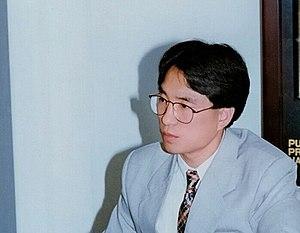
Ha Seung-moo, est un poète et théologien historique de la République de Corée.
Cette page dresse une liste de personnalités nées au cours de l'année 1964 présentée dans l'ordre chronologique.